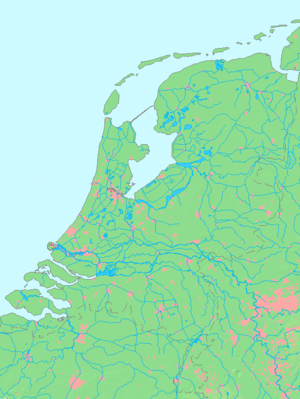
L'environnement aux Pays-Bas est l'environnement du pays Pays-Bas.
Cet article liste les canaux des Pays-Bas.